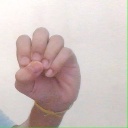
अक्षर: उ